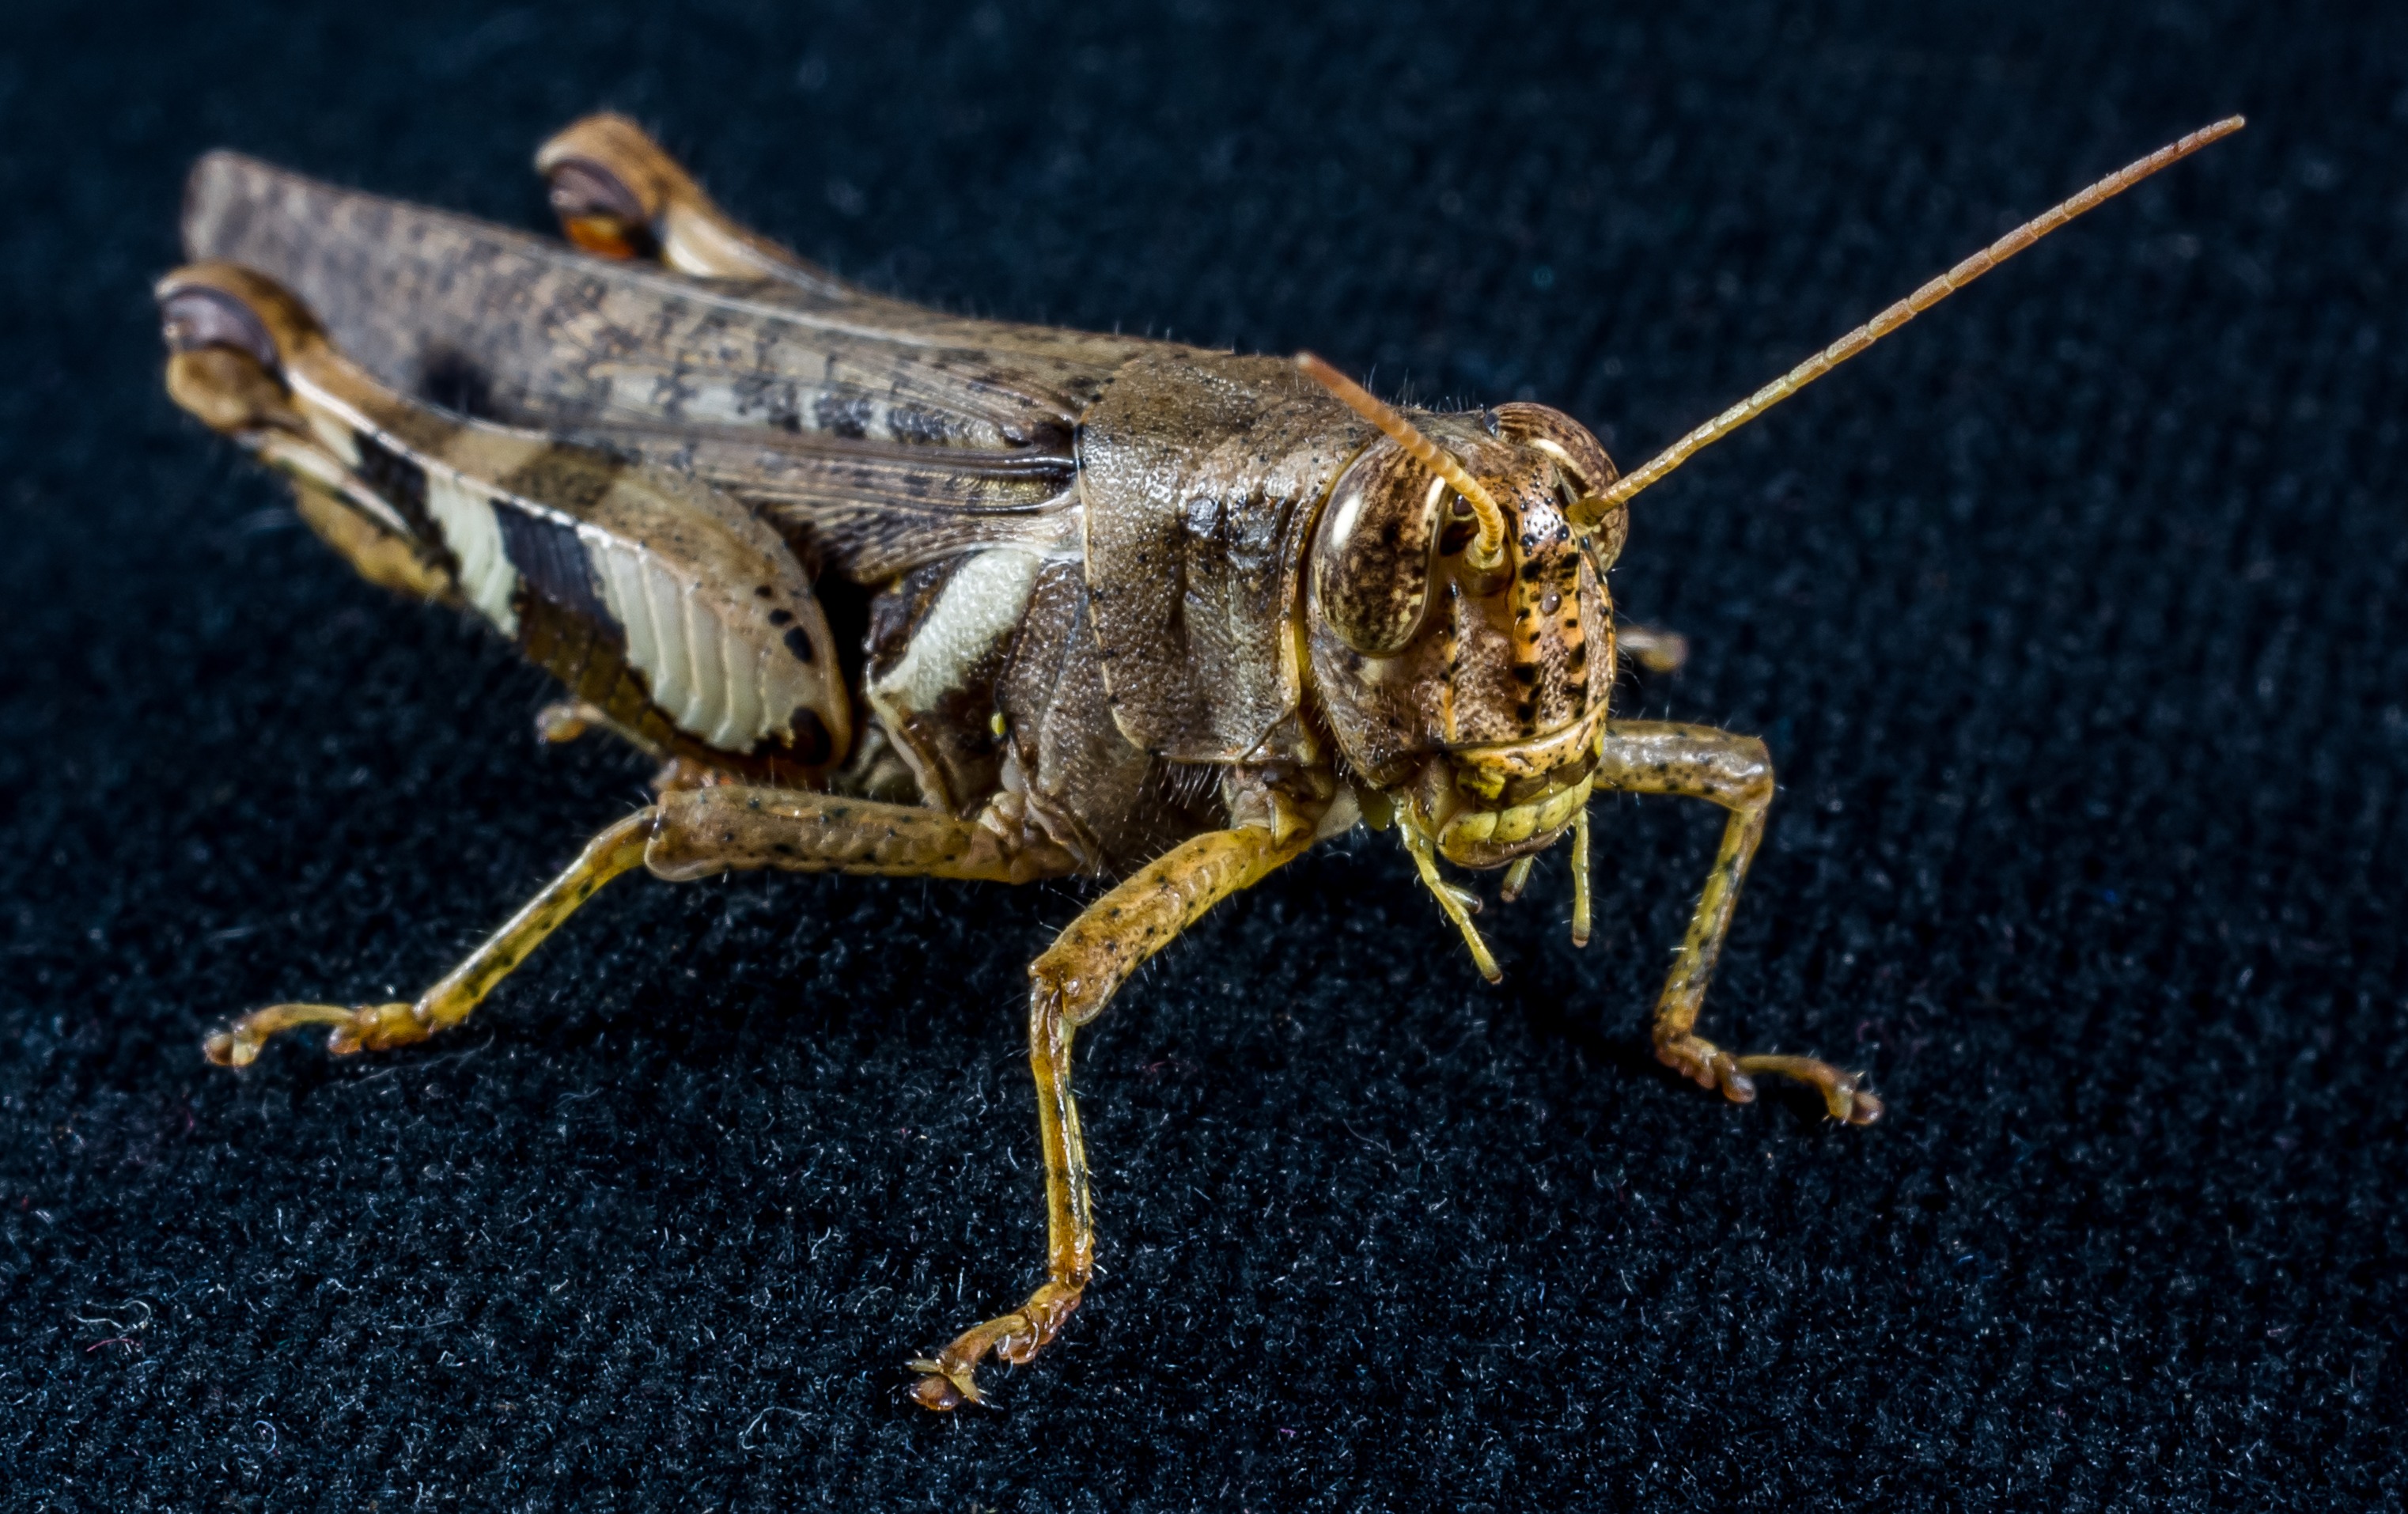
photography, insect, moth, close, fauna, invertebrate, cricket, grasshopper, viridissima, locust, scare, weevil, macro photography, arthropod, chitin, cricket like insect